Gavrinis

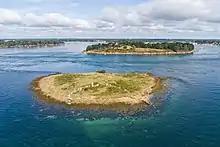
The island of Gavrinis, with Er Lannic island in the foreground

Reachable by boat from the town of Larmor-Baden near the opening of Morbihan Gulf to the Atlantic Ocean, Gavrinis is an uninhabited granite rock outcrop of 750 × 400m. Its highest point dominates much of the surrounding area.